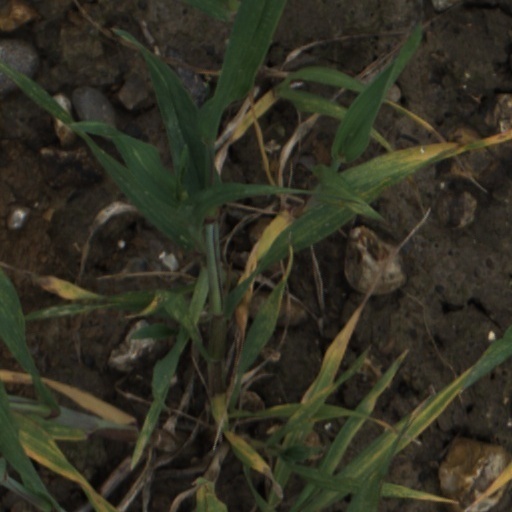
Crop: wheat